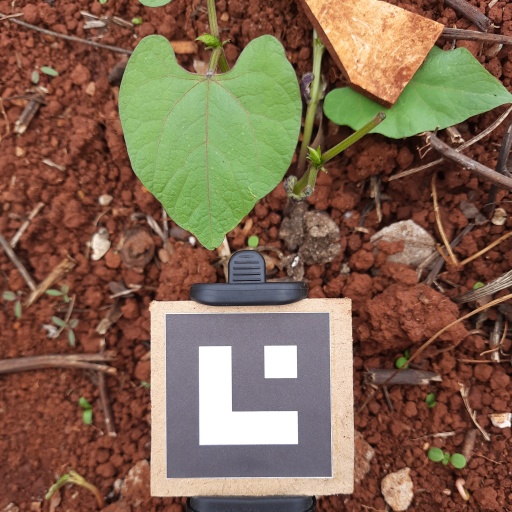
Observations: flat surface, no eating holes, under cloudy sky